Margaret Murphy (writer)

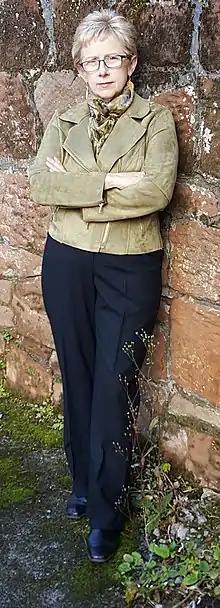
British crime and thriller author, Margaret Murphy

After a string of successful stand-alone novels and a duology featuring Chester-based lawyer, Clara Pascal, Murphy began her first series with "The Dispossessed" which was followed by "Now You See Me", featuring detectives Jeff Rickman, Lee Foster and Naomi Hart. The third in the series will be published in 2020. The Clara Pascal books, "Darkness Falls" and "Weaving Shadows" received starred reviews from both "Publishers’ Weekly" and "Booklist" in the USA. Writing in "Crime Fiction, A Reader's Guide", Barry Forshaw said, 'Margaret Murphy writes with textual immediacy, creating complex plots peopled by sensitively drawn, flawed and believable characters.'